Américo Tesoriere

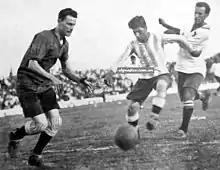
Tesoriere (wearing his characteristic tricot) playing for Argentina in 1925

Nicknamed "La Gloria", Tesoriere soon gained the attention of media and fans for his skills and good performances, being called up for the Argentina national team in 1920. With Argentina he won the 1921 and 1925 Copa América (then called "Campeonato Sudamericano"). In the 1921 edition, he kept his goal unbeaten.